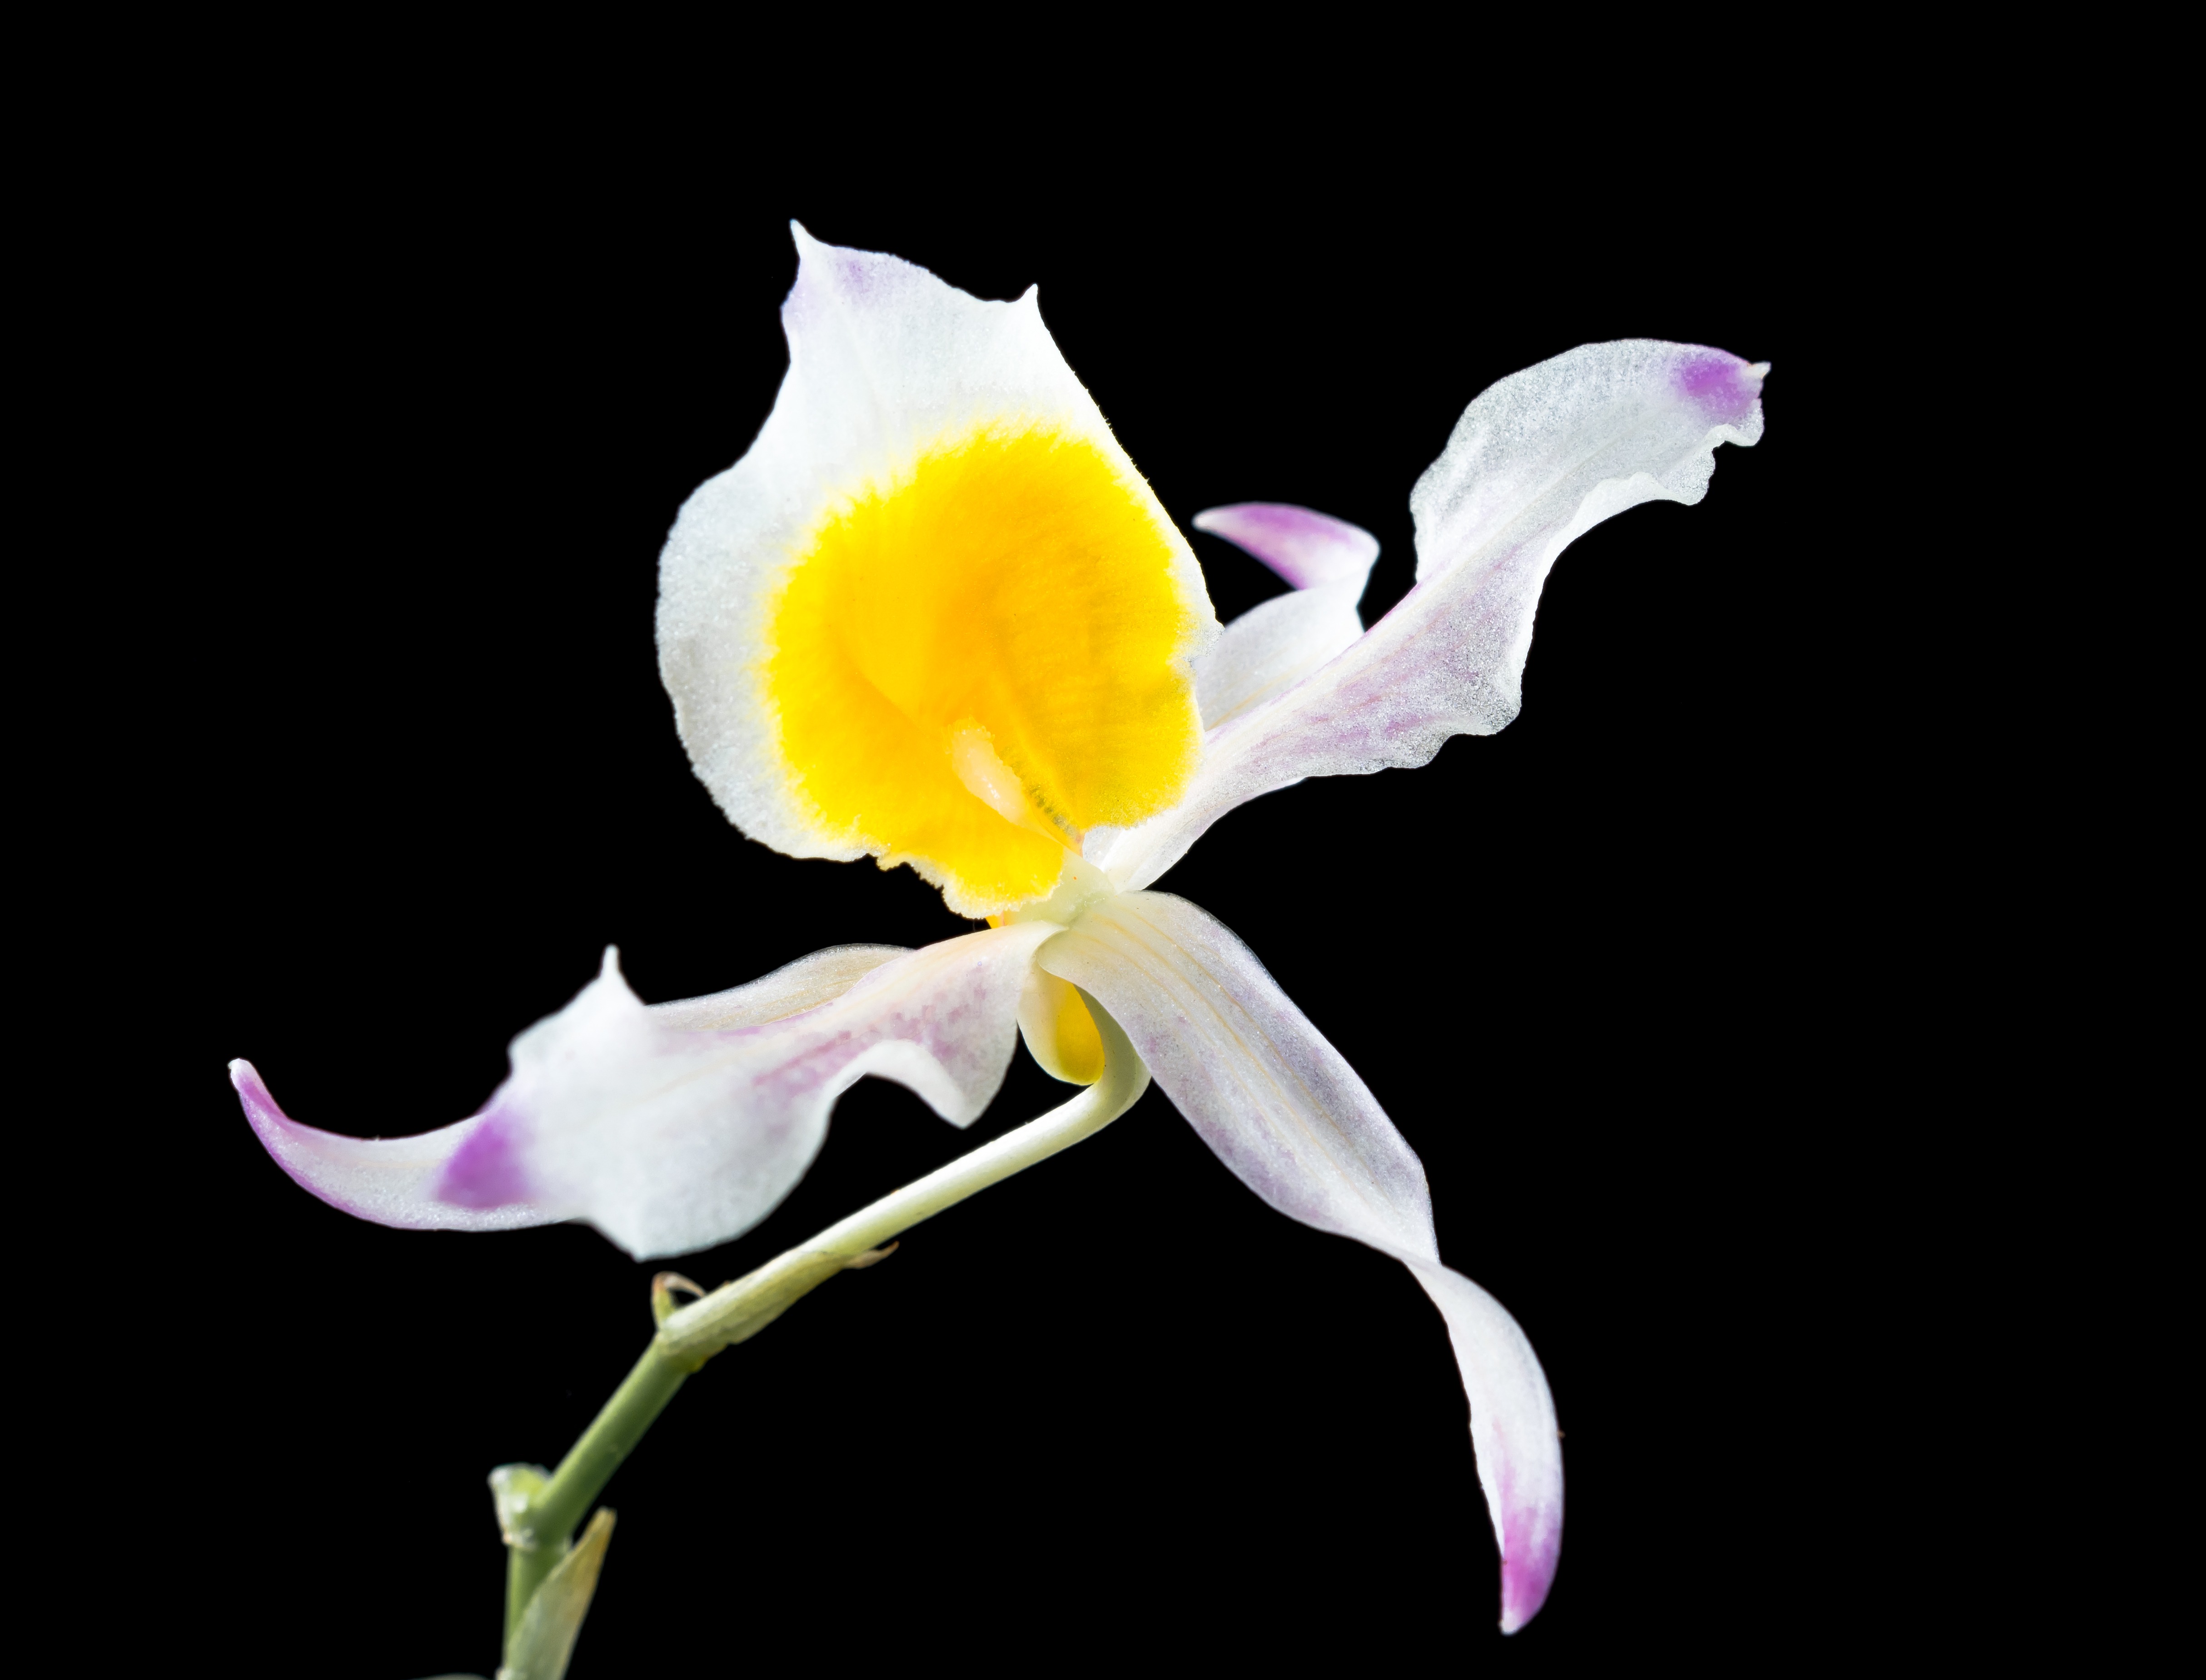
blossom, plant, flower, petal, bloom, flora, orchid, human body, iris, eye, organ, flowering plant, wild orchid, cattleya, dendrobium, land plant, moth orchid, christmas orchid, cattleya labiata, laelia, white gellb purple